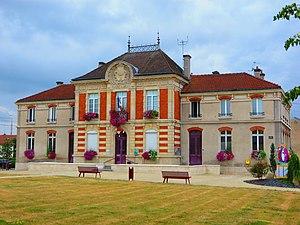
Bras-sur-Meuse la mairie
Bras-sur-Meuse est une commune française située dans le département de la Meuse, en région Grand Est.